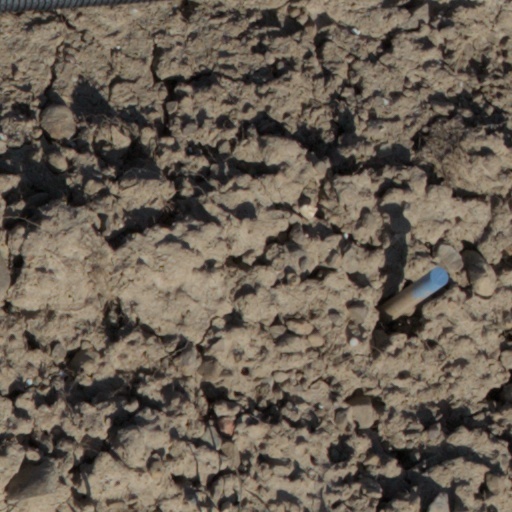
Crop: wheat